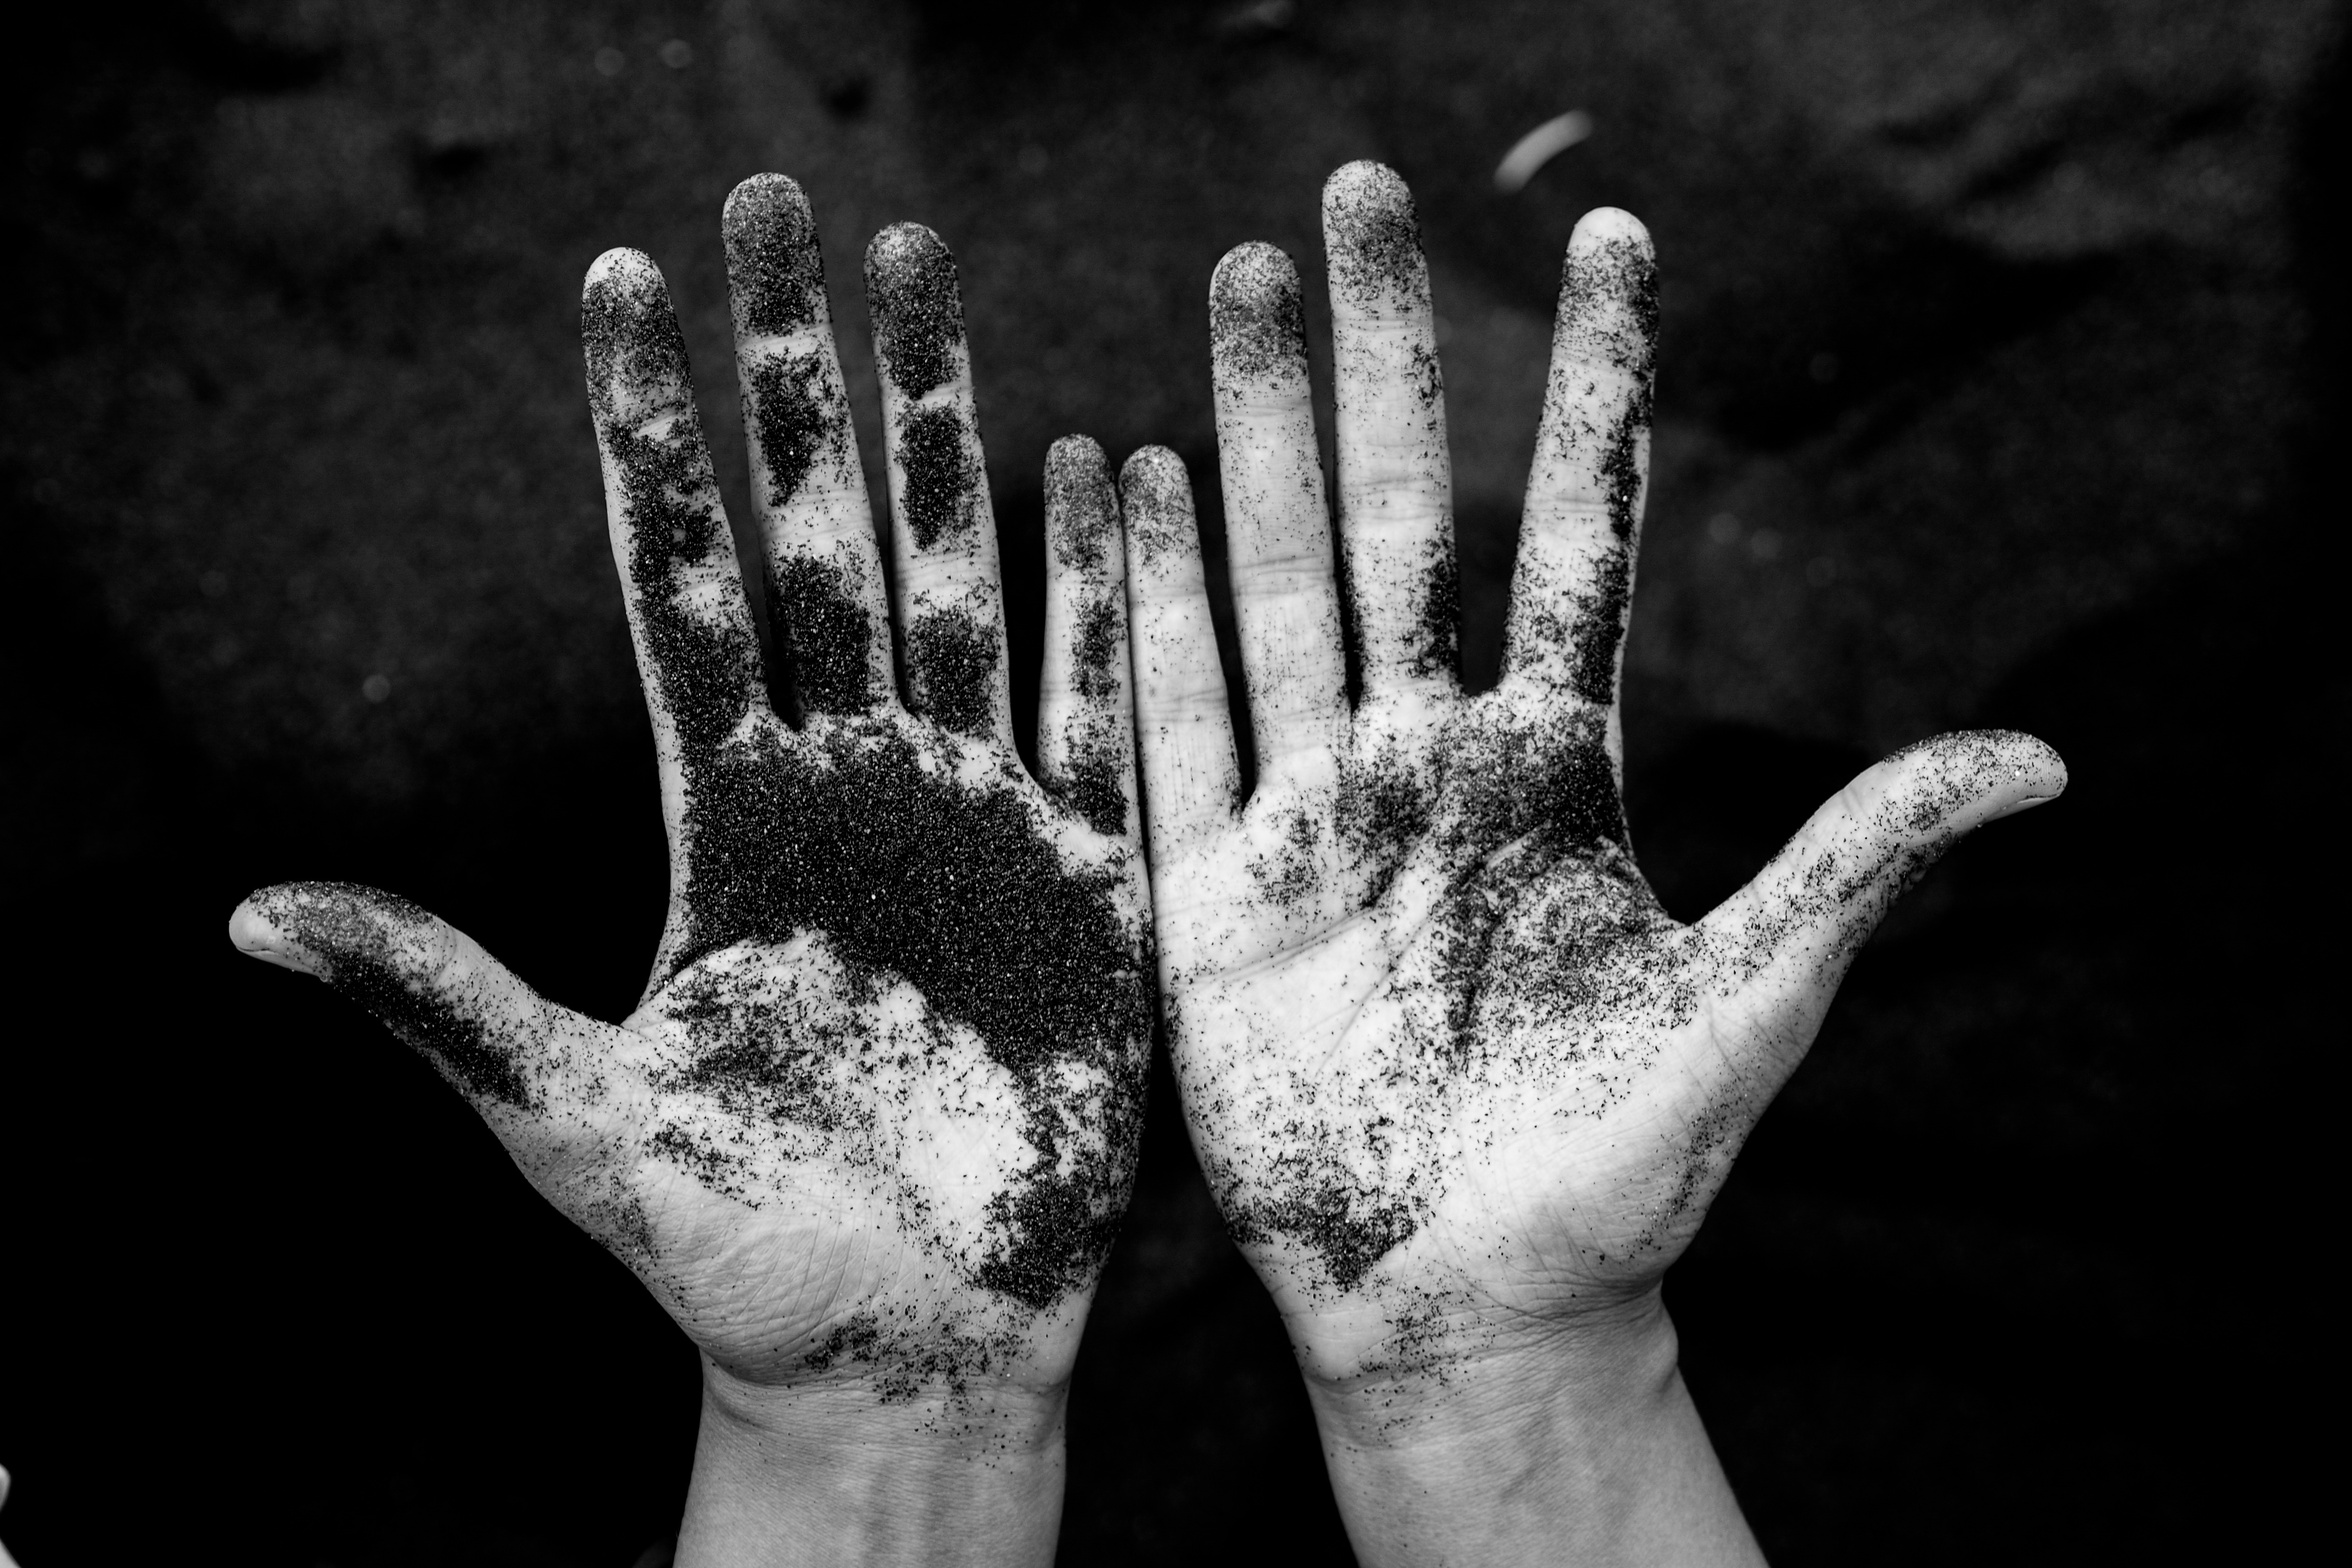
hand, black and white, white, photography, finger, darkness, black, monochrome, arm, monochrome photography